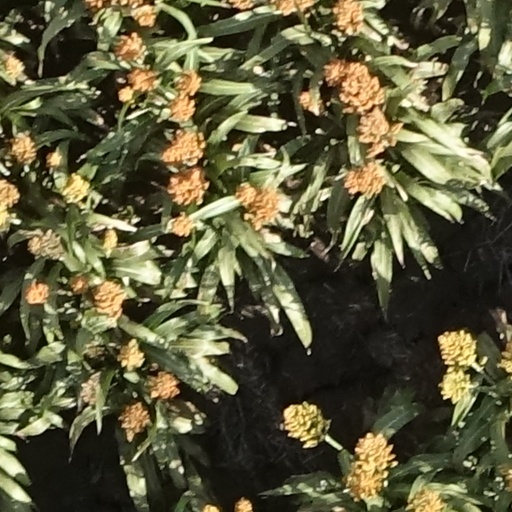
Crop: sorghum